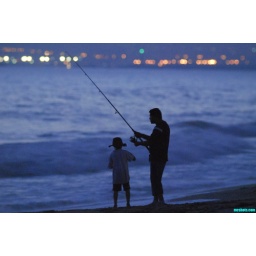
a man and his son enjoy the second night of summer. surf fishing at dockweiler beach in l.a.